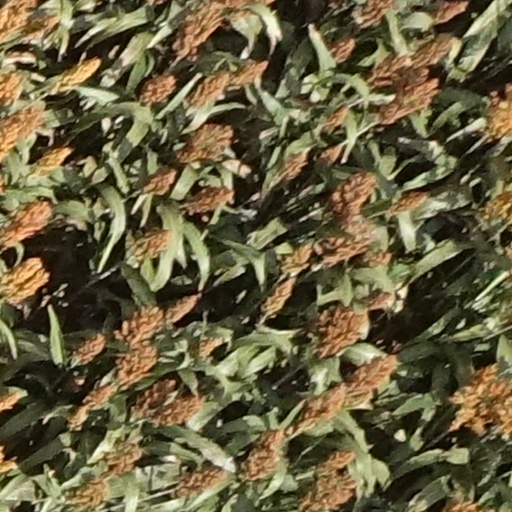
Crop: sorghum